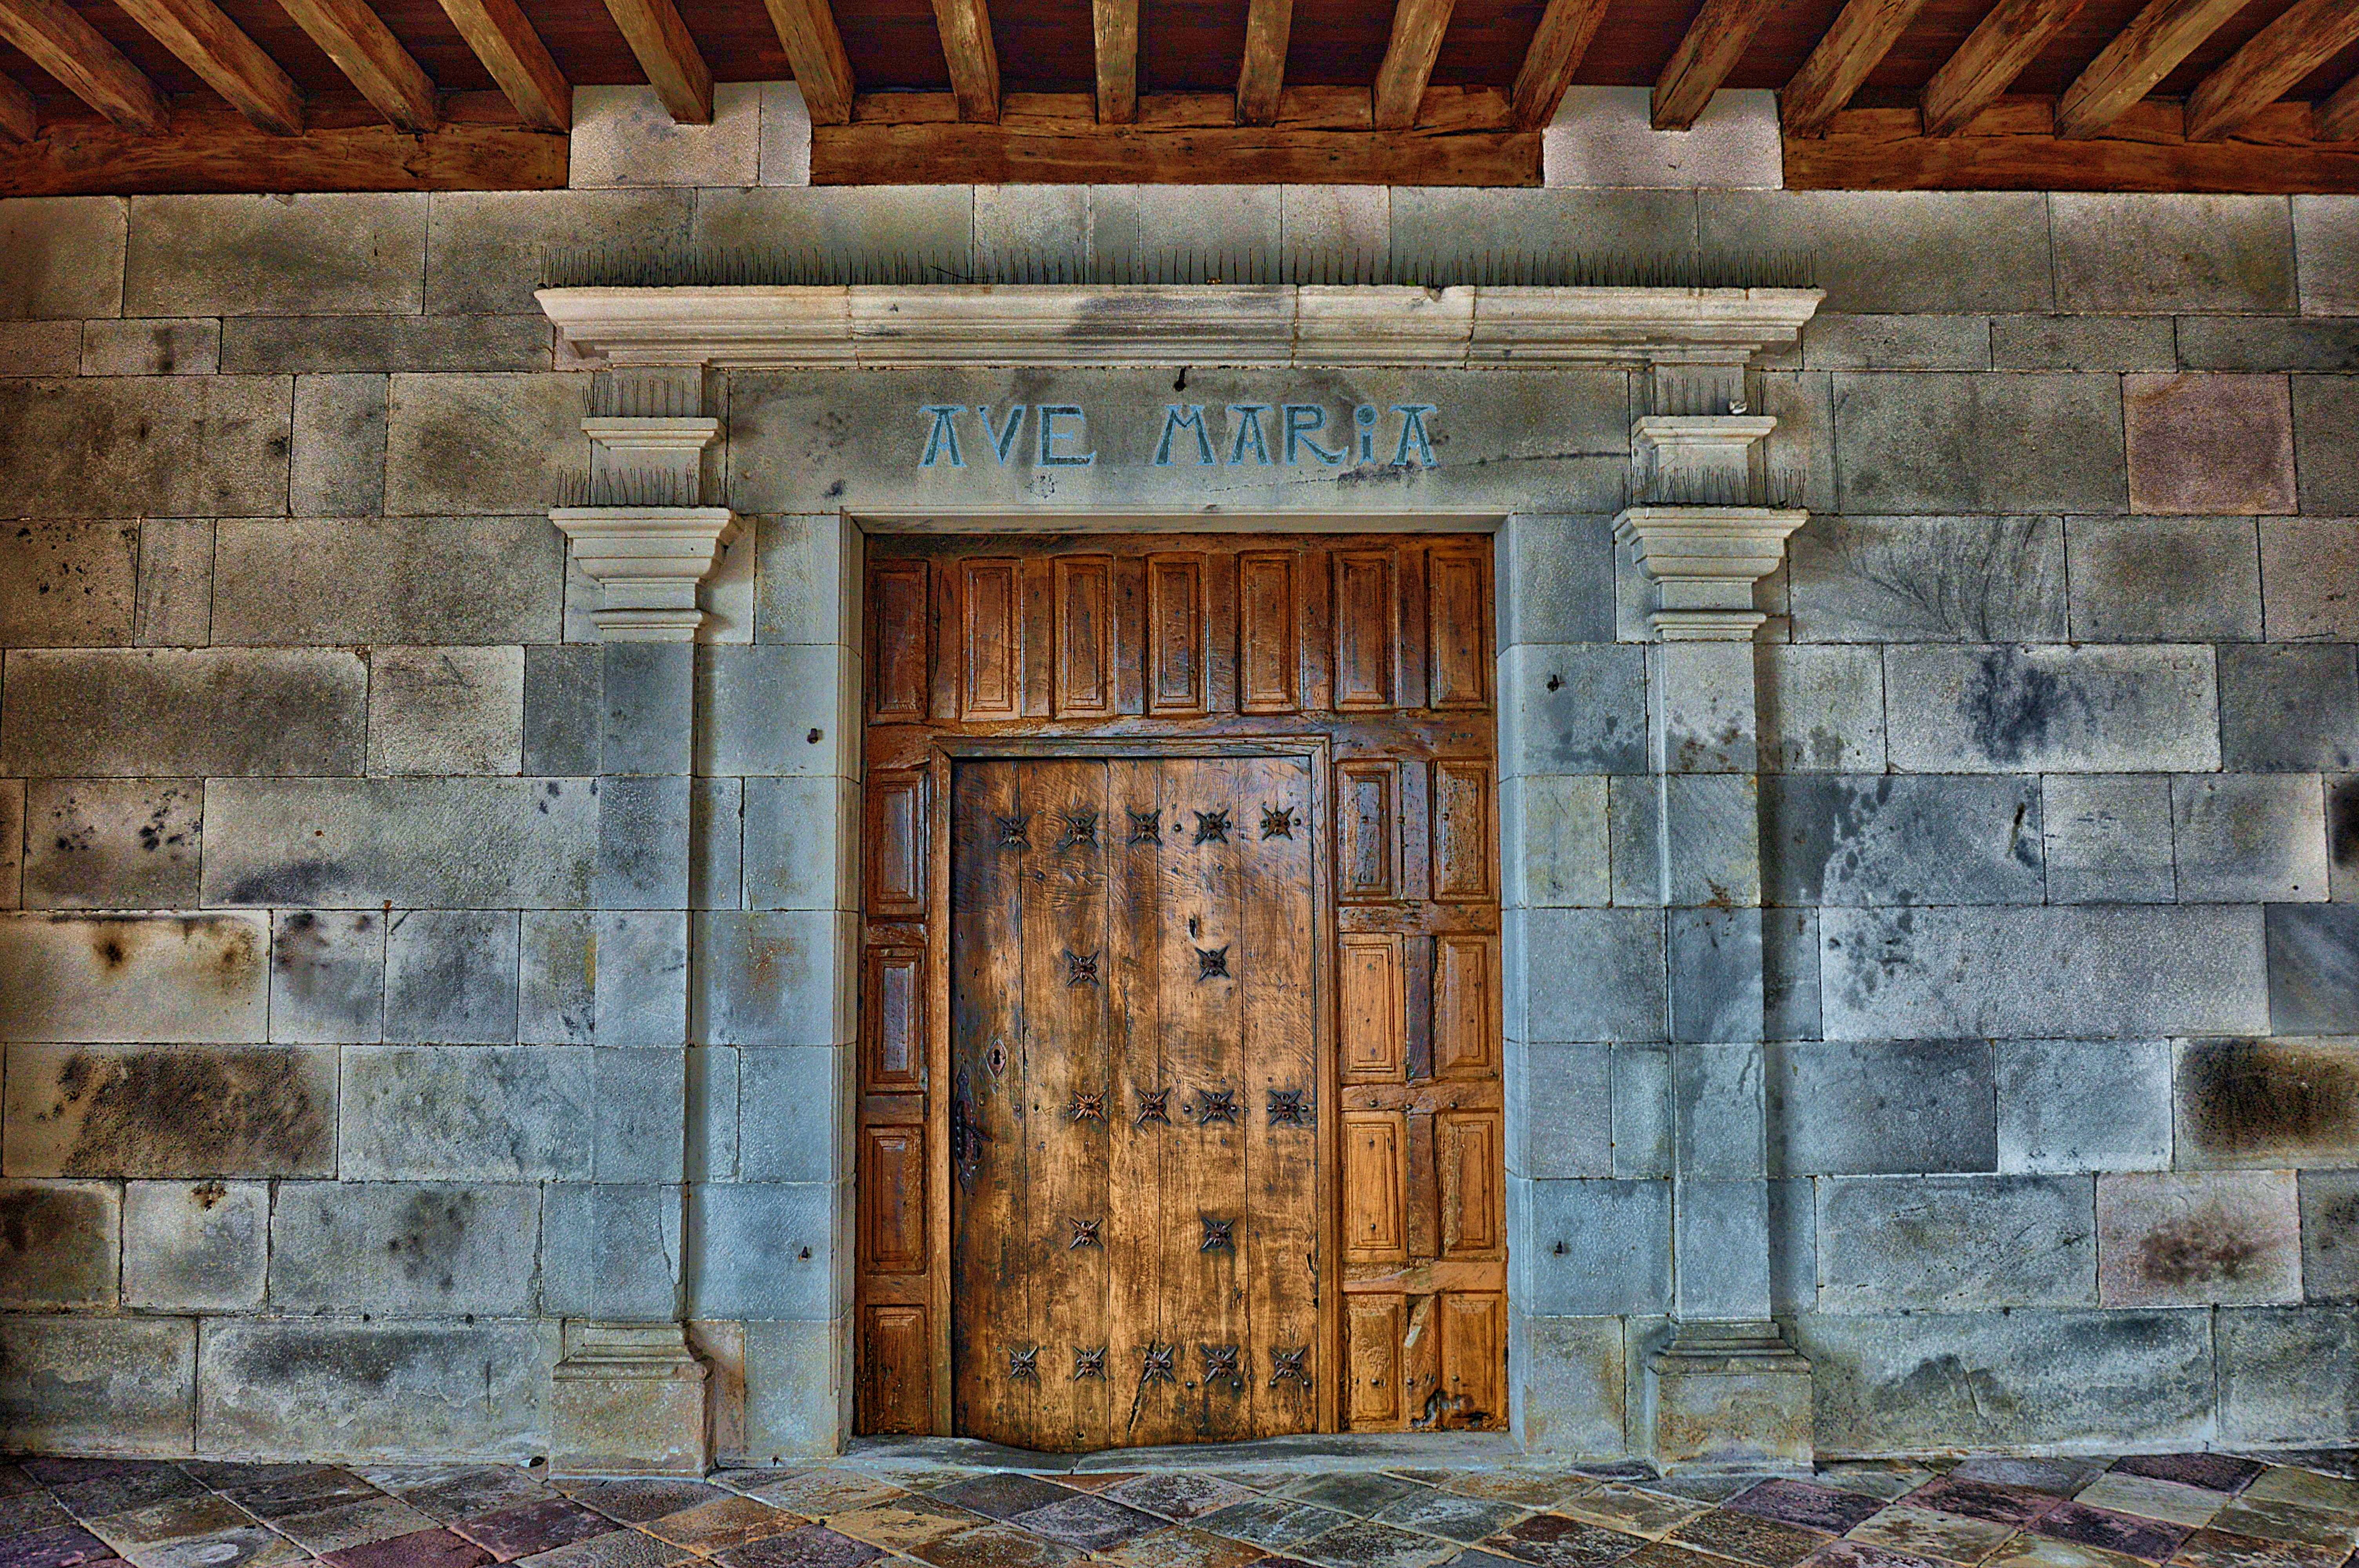
architecture, wood, window, wall, arch, facade, brick, door, temple, ruins, pierre, entry, ancient history, church entrance